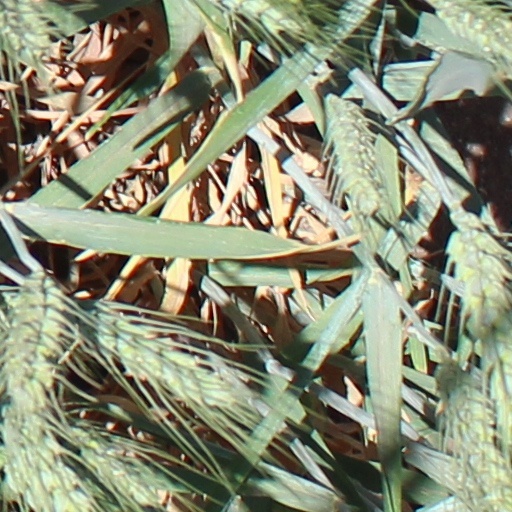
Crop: wheat